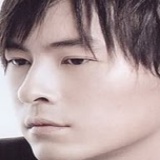
diễn viên Trịnh Nguyên Sướng